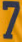
Number: 7